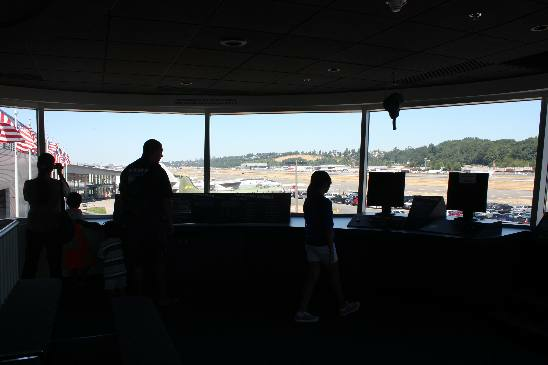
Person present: Yes